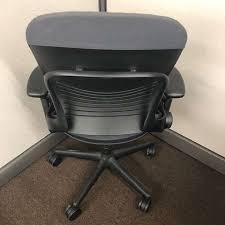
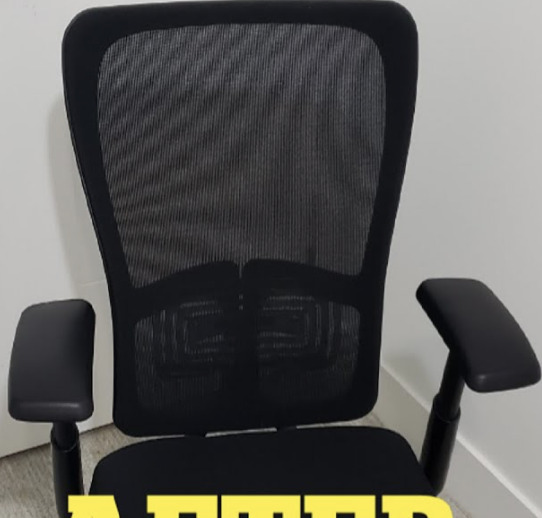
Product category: items_chair
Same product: no